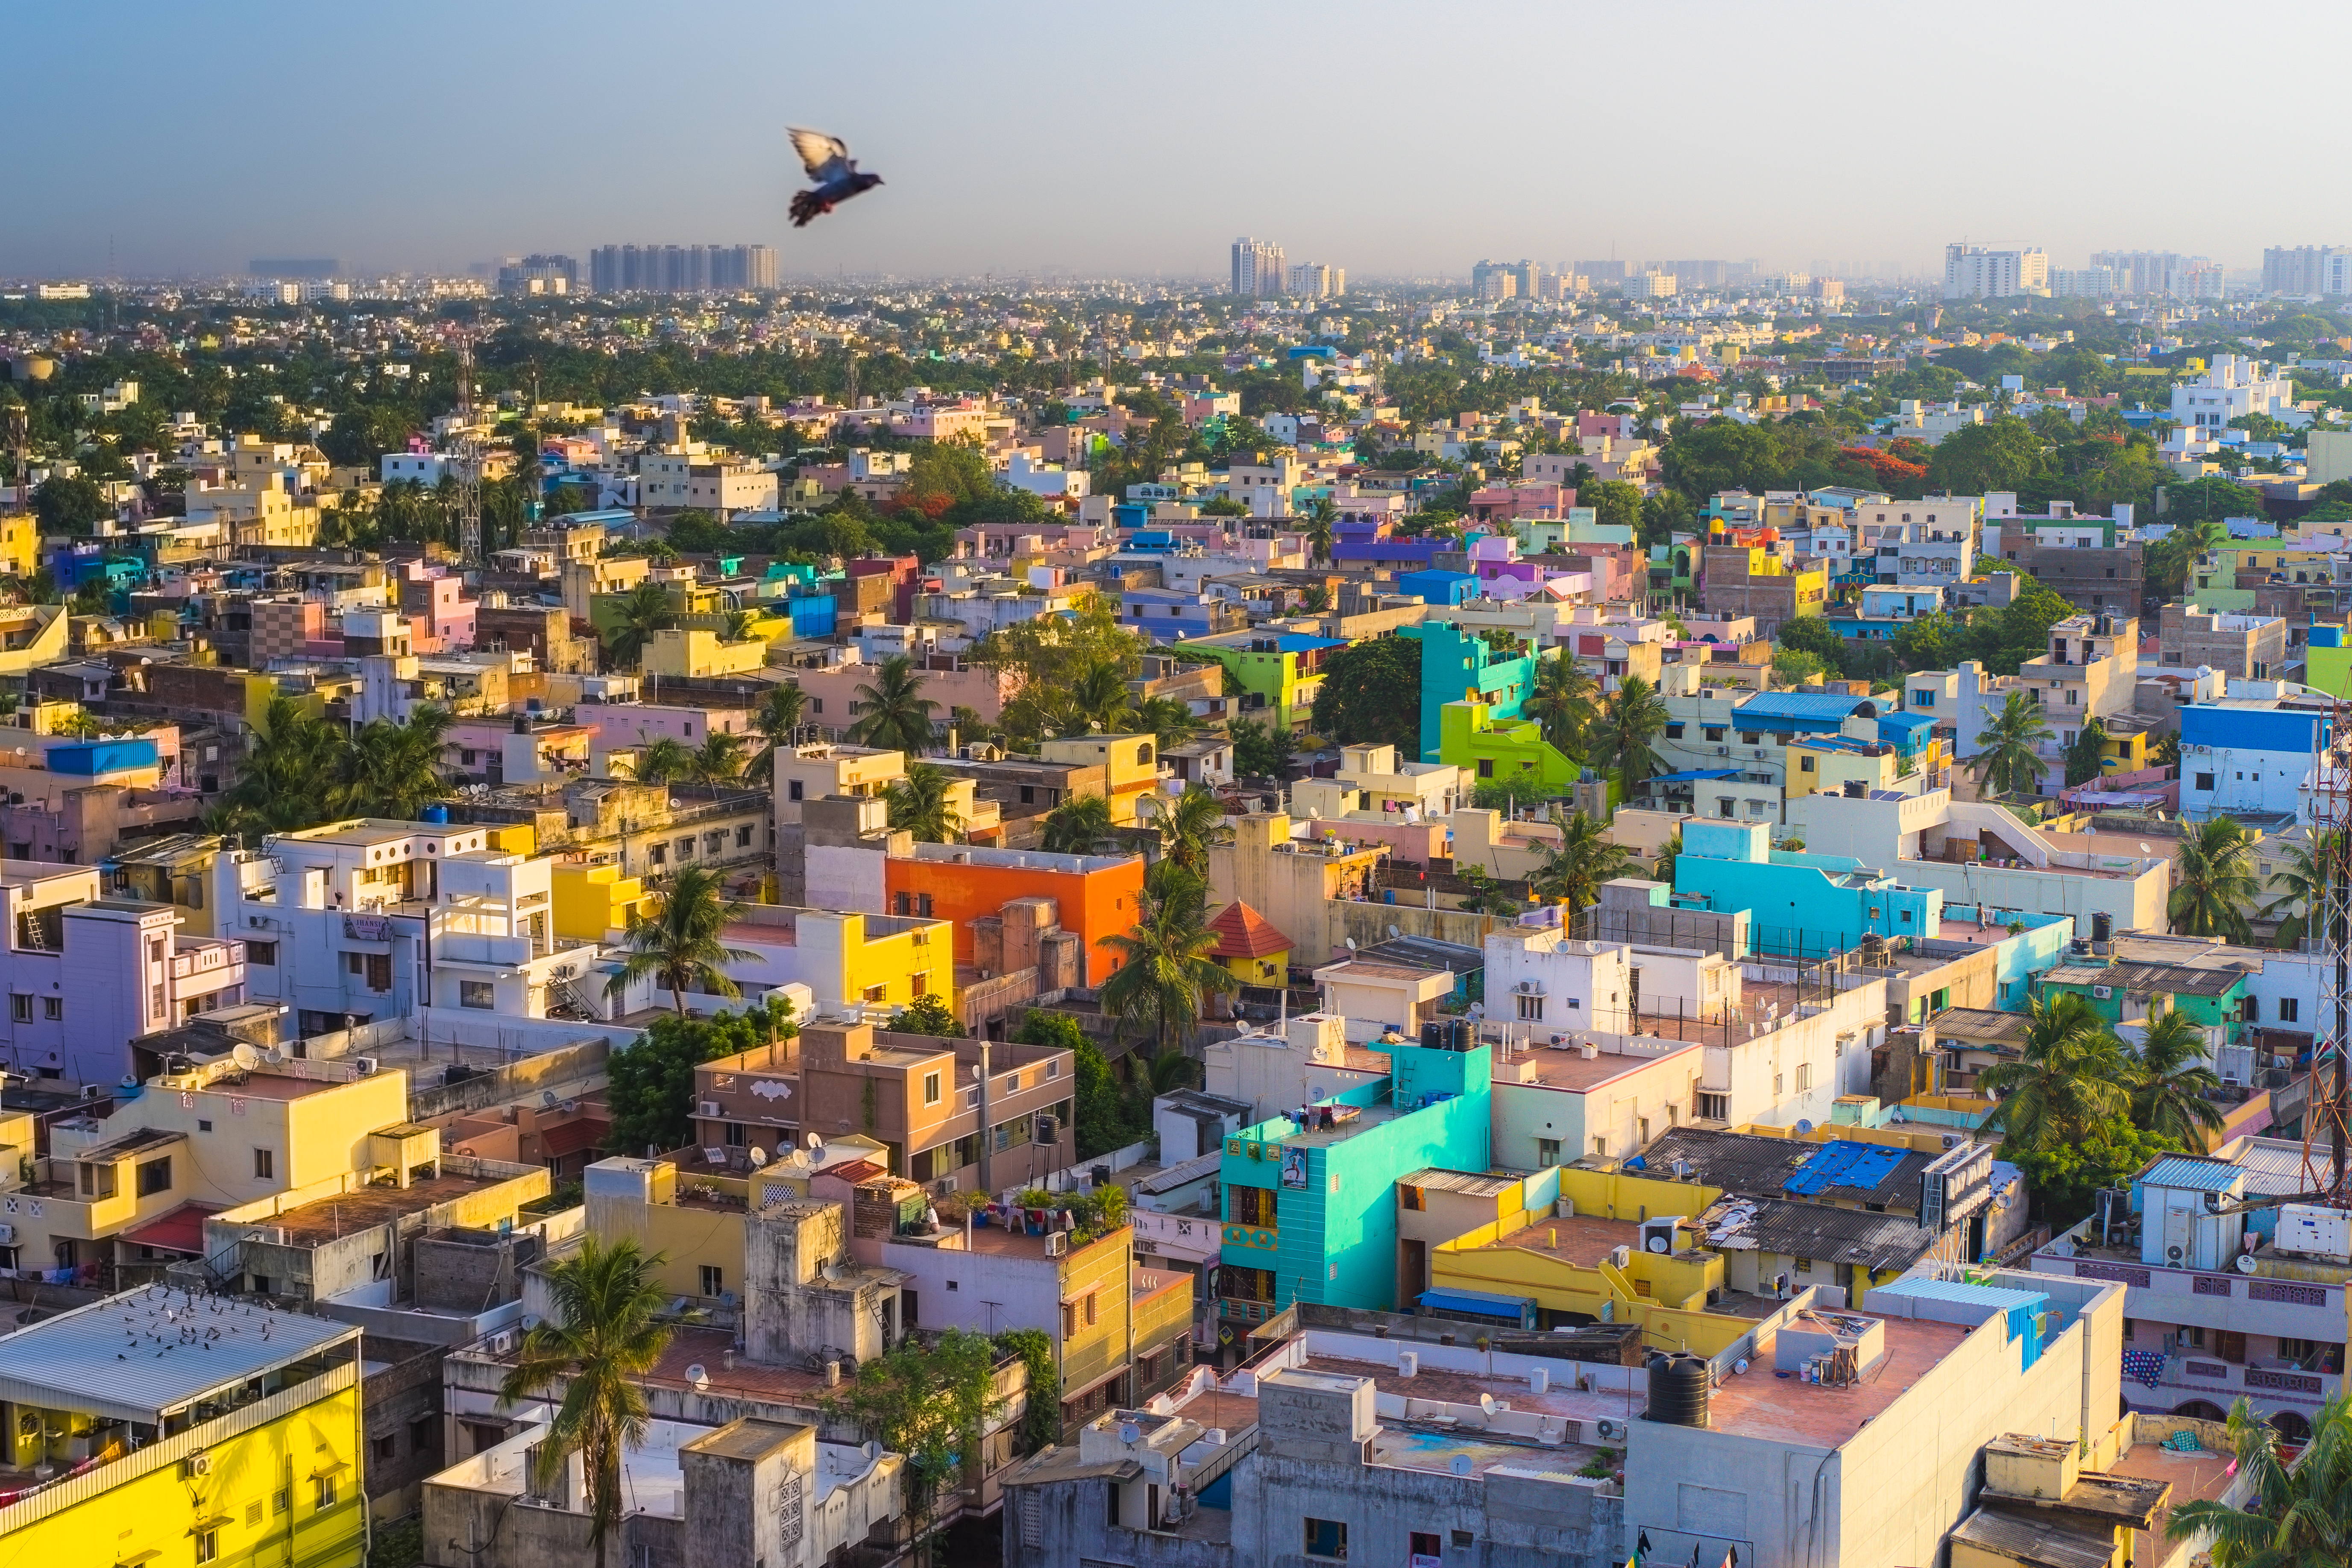
landscape, coast, skyline, photography, morning, town, city, cityscape, panorama, downtown, suburb, earlymorning, colors, morninglight, india, flyingbird, chennai, ilce7m2, fe55mmf18za, metropolis, neighbourhood, bird's eye view, hiltonchennai, aerial photography, colorfulhouses, urbanchennai, urban area, residential area, geographical feature, human settlement, metropolitan area